Reconstruction Amendments

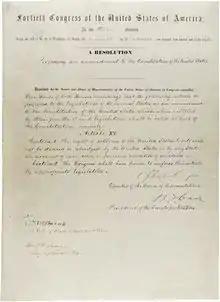
Text of the 15th Amendment

The Thirteenth Amendment to the United States Constitution abolished slavery and involuntary servitude, except as a punishment for a crime. It was passed by the U.S. Senate on April 8, 1864, and, after one unsuccessful vote and extensive legislative maneuvering by the Lincoln administration, the House followed suit on January 31, 1865. The measure was swiftly ratified by all but three Union states (the exceptions were Delaware, New Jersey, and Kentucky), and by a sufficient number of border and "reconstructed" Southern states, to be ratified by December 6, 1865. On December 18, 1865, Secretary of State William H. Seward proclaimed it to have been incorporated into the federal Constitution. It became part of the Constitution 61 years after the Twelfth Amendment, the longest interval between constitutional amendments to date.